Oshiogawa stable (2022)

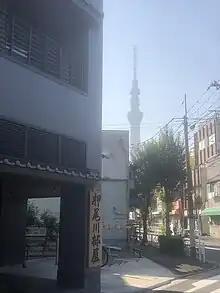
Stable with Tokyo Sky Tree in background

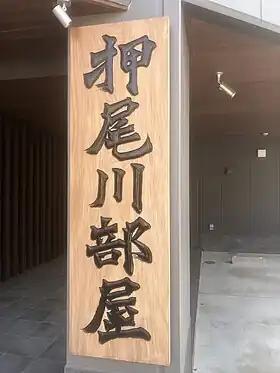

Oshiogawa stable (押尾川部屋, Oshiogawa-beya) is a stable of sumo wrestlers, one of the Nishonoseki group of stables. It broke off from Oguruma stable by its founder, former "sekiwake" Takekaze, and officially opened in February 2022. The planned opening of the stable was first announced in April 2021, and was prompted by the imminent retirement of the head of Oguruma stable, former "ōzeki" Kotokaze, who turned 65 years of age in April 2022. As of January 2023 it had six wrestlers.